Anita Magsaysay-Ho

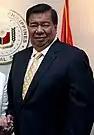
Senator Franklin Drilon, who wanted Magsaysay-Ho's work to be recognized

She painted through to old age, until her 2009 stroke. She died three years later on May 5, 2012, in Manila, Philippines, at age 97. A senate resolution was filed by Senator Franklin Drilon recommending Magsaysay-Ho to be conferred the National Artist Award for her contributions to Filipino modern art. The resolution ultimately did not pass as Magsaysay-Ho died a Canadian citizen.